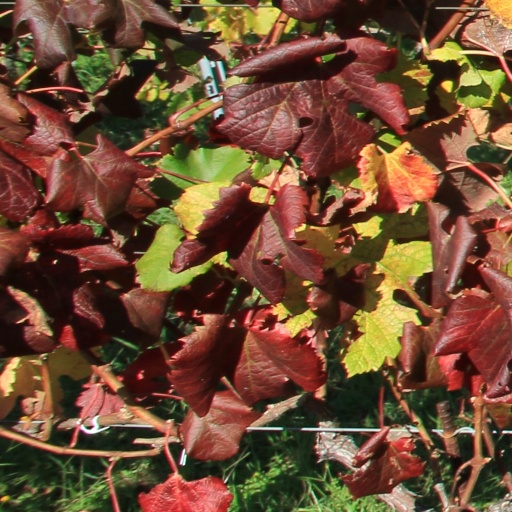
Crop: grape